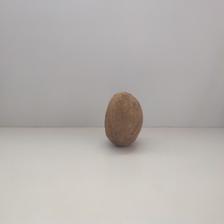
Size: Spoiled